American Saddlebred

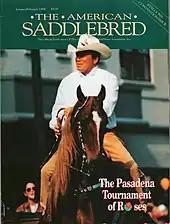
William Shatner on the cover of "American Saddlebred" magazine

Today, the Saddlebred is exhibited in the United States in multiple divisions, including assorted in-hand classes; ridden in saddle seat classes for three- and five-gaited horses in both Park and pleasure classes, hunter country pleasure, and western pleasure; plus pleasure driving, fine harness, roadster harness classes. In five-gaited competition, they are shown with a full tail, often augmented with an artificial switch, and a full mane. Three-gaited horses are shown with a shaved off "roached" mane and a full tail. The trend of the three-gaited horse being presented with the hair at the top of their tails, an area called the dock, trimmed short, has fallen out of style over the past several decades. While use of a set tail in certain types of competition was common, today, tail sets are generally not allowed on the show grounds for horses in the Pleasure divisions, and horses with unset tails are not penalized in any division. Gingering is prohibited.